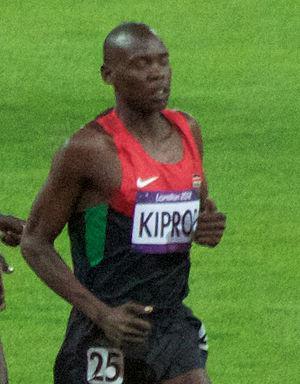
Wilson Kiprop est un athlète kényan spécialiste des courses de fond.